John Dick Peddie

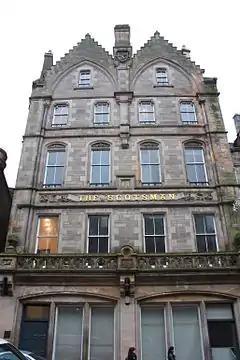
Scotsman Office 1860 by Peddie and Kinnear

John Dick Peddie (24 February 1824 – 12 March 1891) was a Scottish architect, businessman and a Liberal Party politician.